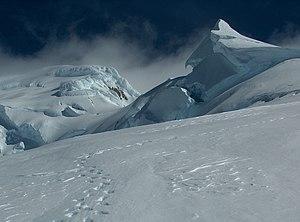
Les îles Shetland du Sud sont un archipel de l’Antarctique, situé à 117 kilomètres au nord-ouest de la péninsule Antarctique. Au terme du traité sur l'Antarctique de 1959, la souveraineté sur ces îles n'est ni précisée ni revendiquée par les cosignataires qui peuvent les exploiter pour tout usage non-militaire.